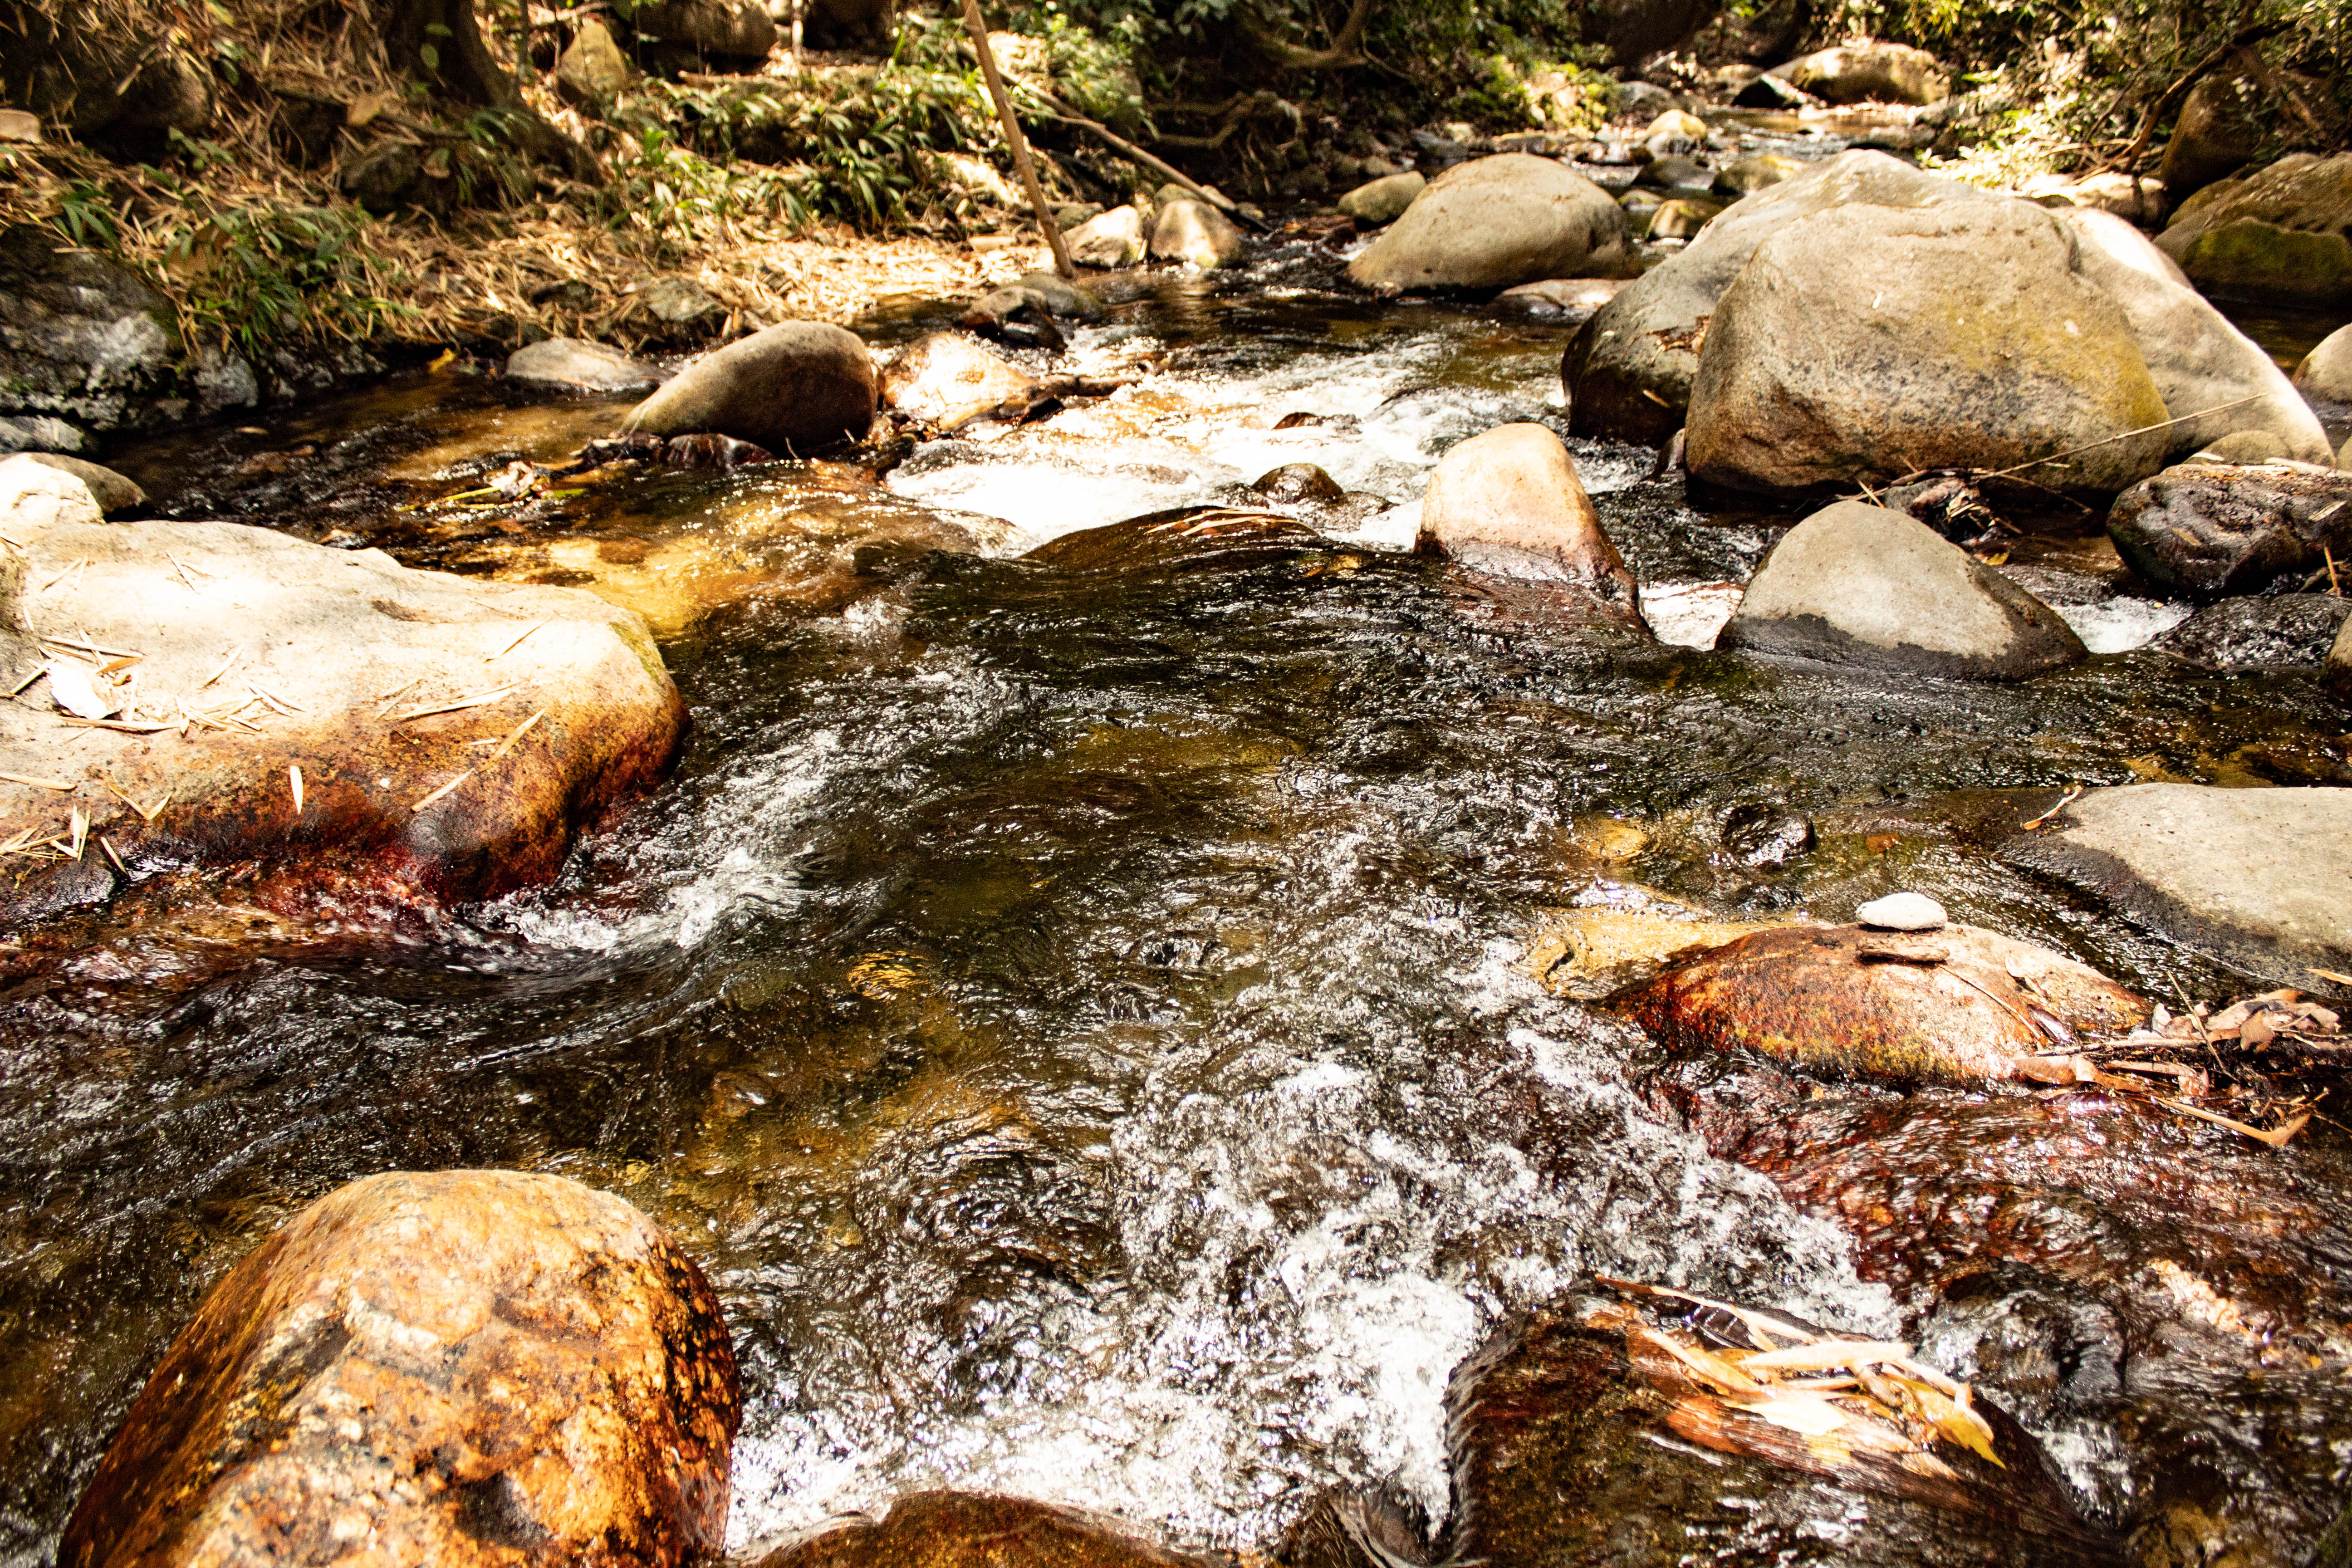
natural, stream, body of water, water, watercourse, water resources, nature, rock, natural landscape, creek, stream bed, mountain river, arroyo, wilderness, river, mineral spring, boulder, grass, tree, riparian zone, fluvial landforms of streams, rapid, tributary, landscape, bedrock, plant, forest, water feature